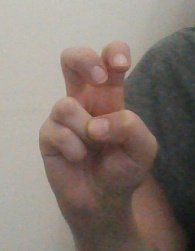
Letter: toot